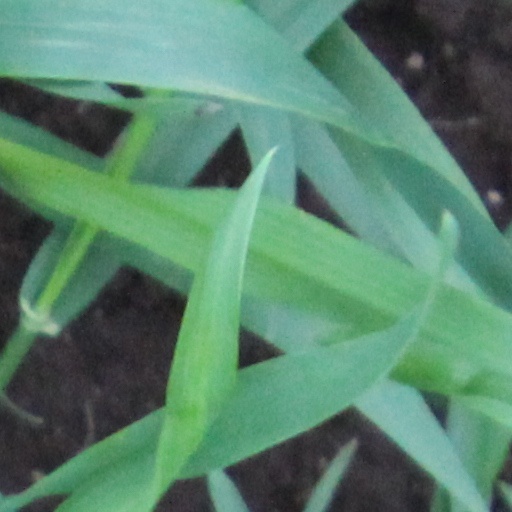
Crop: wheat